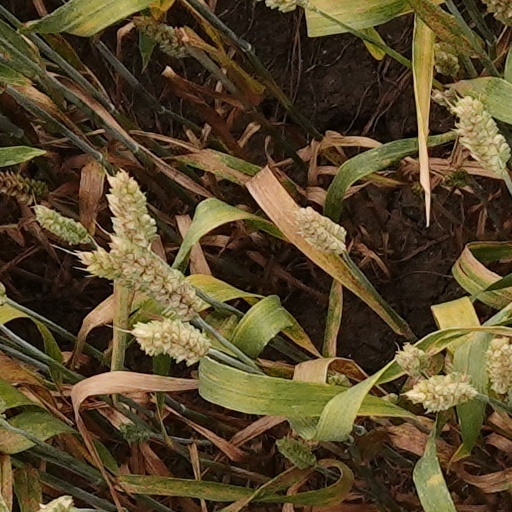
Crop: wheat